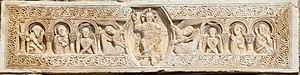
Linteau de l'ancienne Abbatiale Saint André à Saint André (Pyrénées Orientales)
L'église Saint-André-de-Sorède est l'abbatiale de l'ancienne abbaye romane située à Saint-André, dans le département français des Pyrénées-Orientales et la région Occitanie. Elle est classée monument historique.